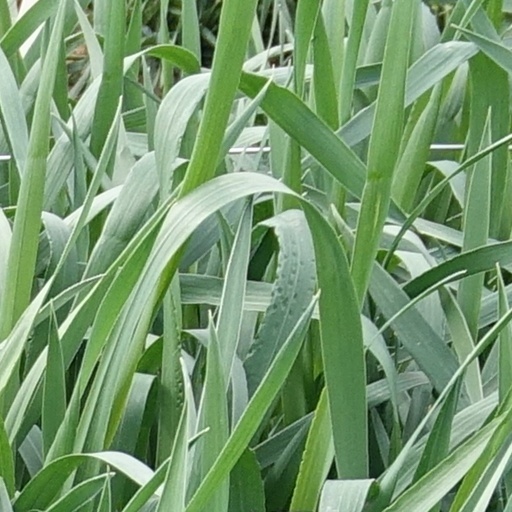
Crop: wheat